Band of the Irish Guards

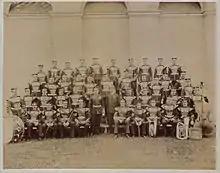
Band of the Irish Guards in Toronto in 1905

The Band of the Irish Guards is one of five bands in the Foot Guards Regiments in the Household Division whose main role is to guard the British monarch. The Band supports the Regiment by providing the musical backing to which much of the ceremonial duties depend within Central London.